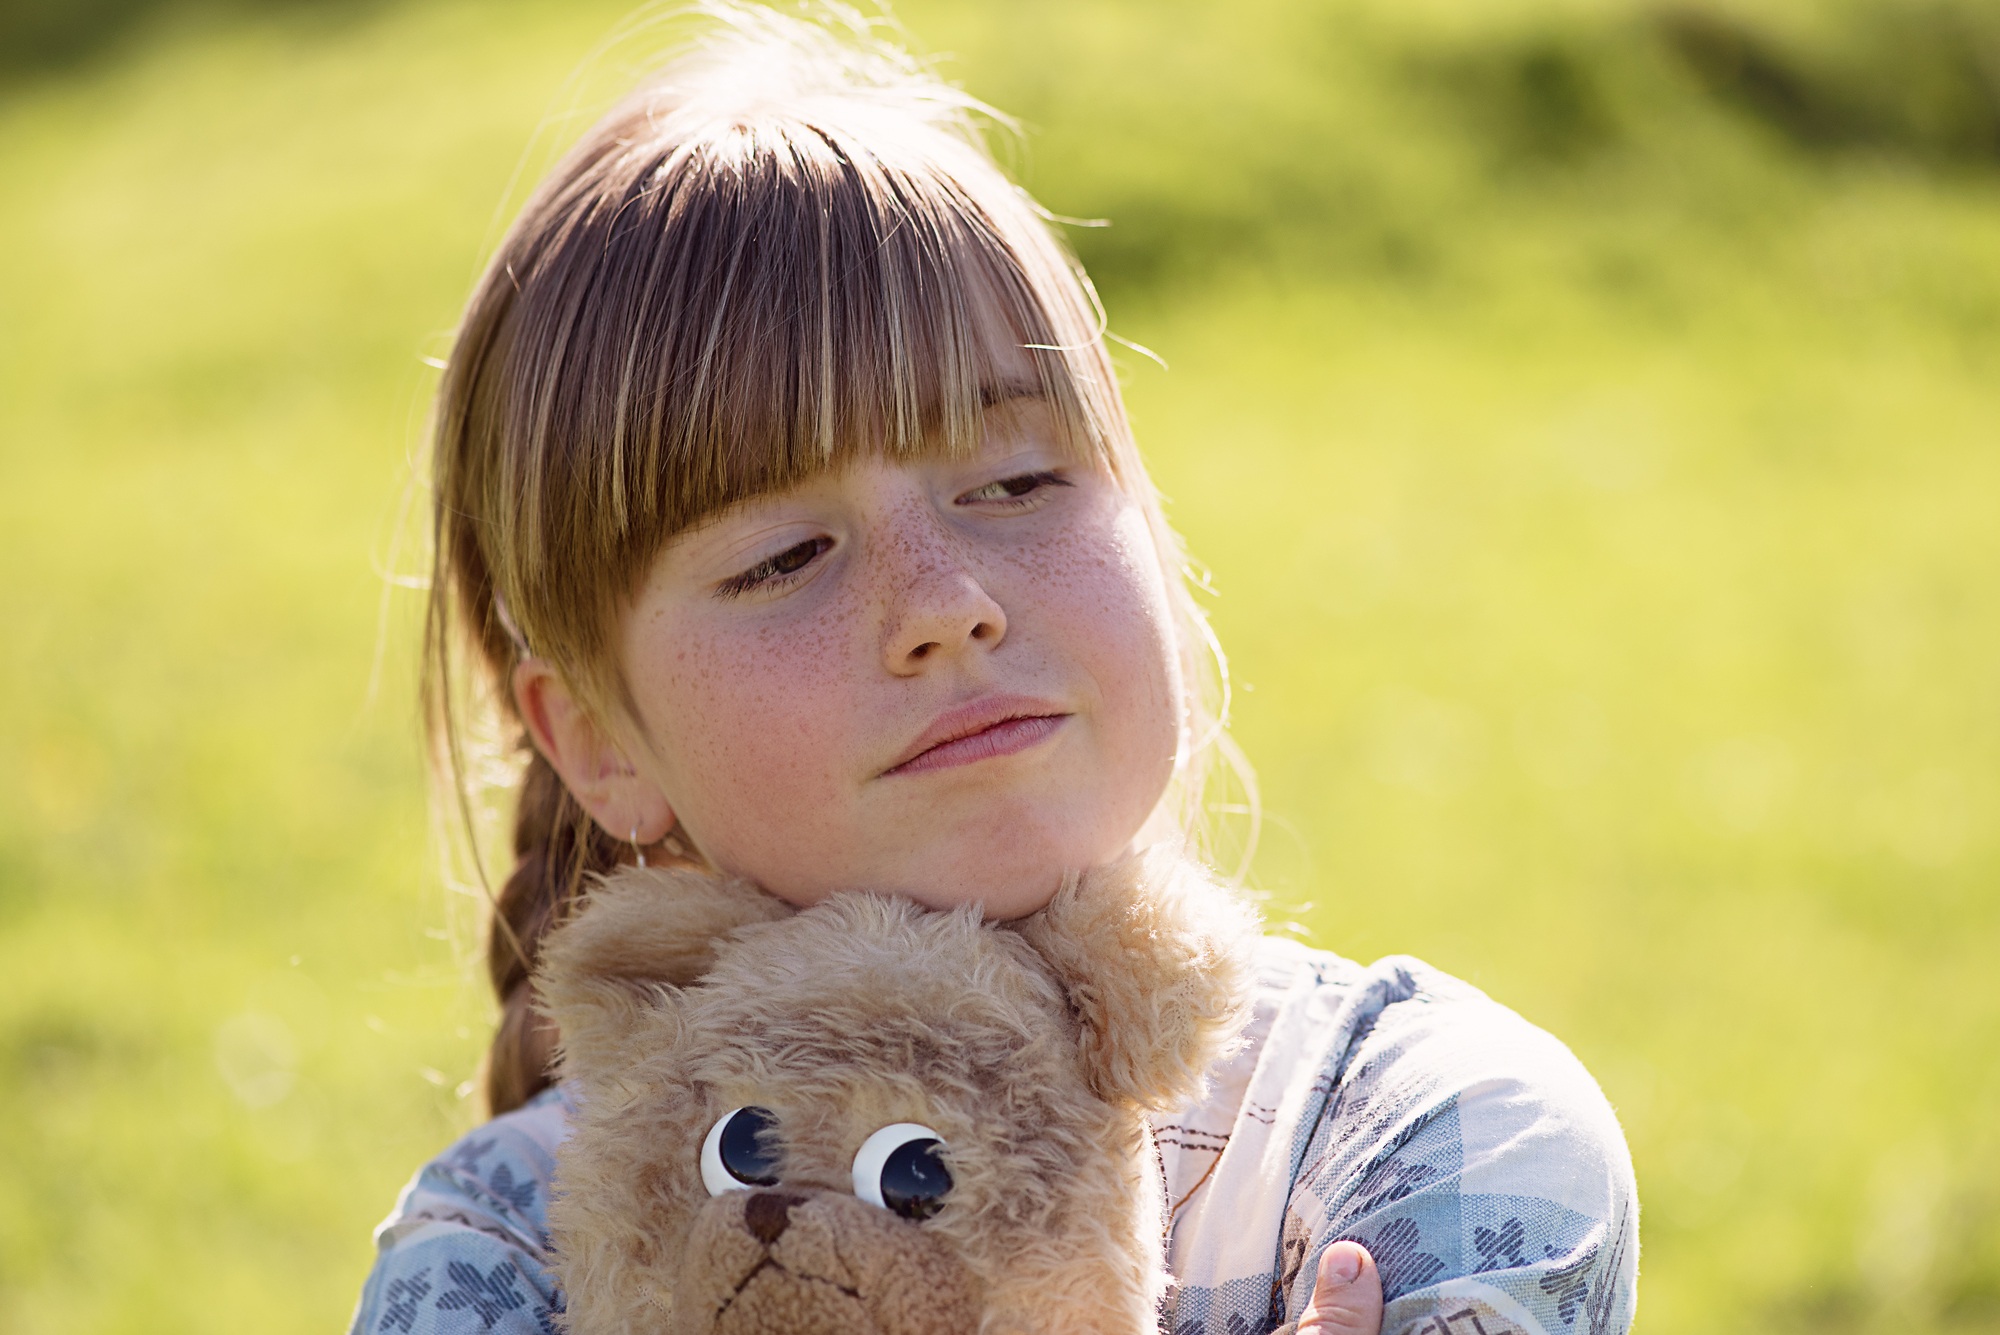
grass, girl, view, portrait, green, child, human, teddy bear, face, nose, toddler, eye, head, skin, blond, out, teddy, portrait photography